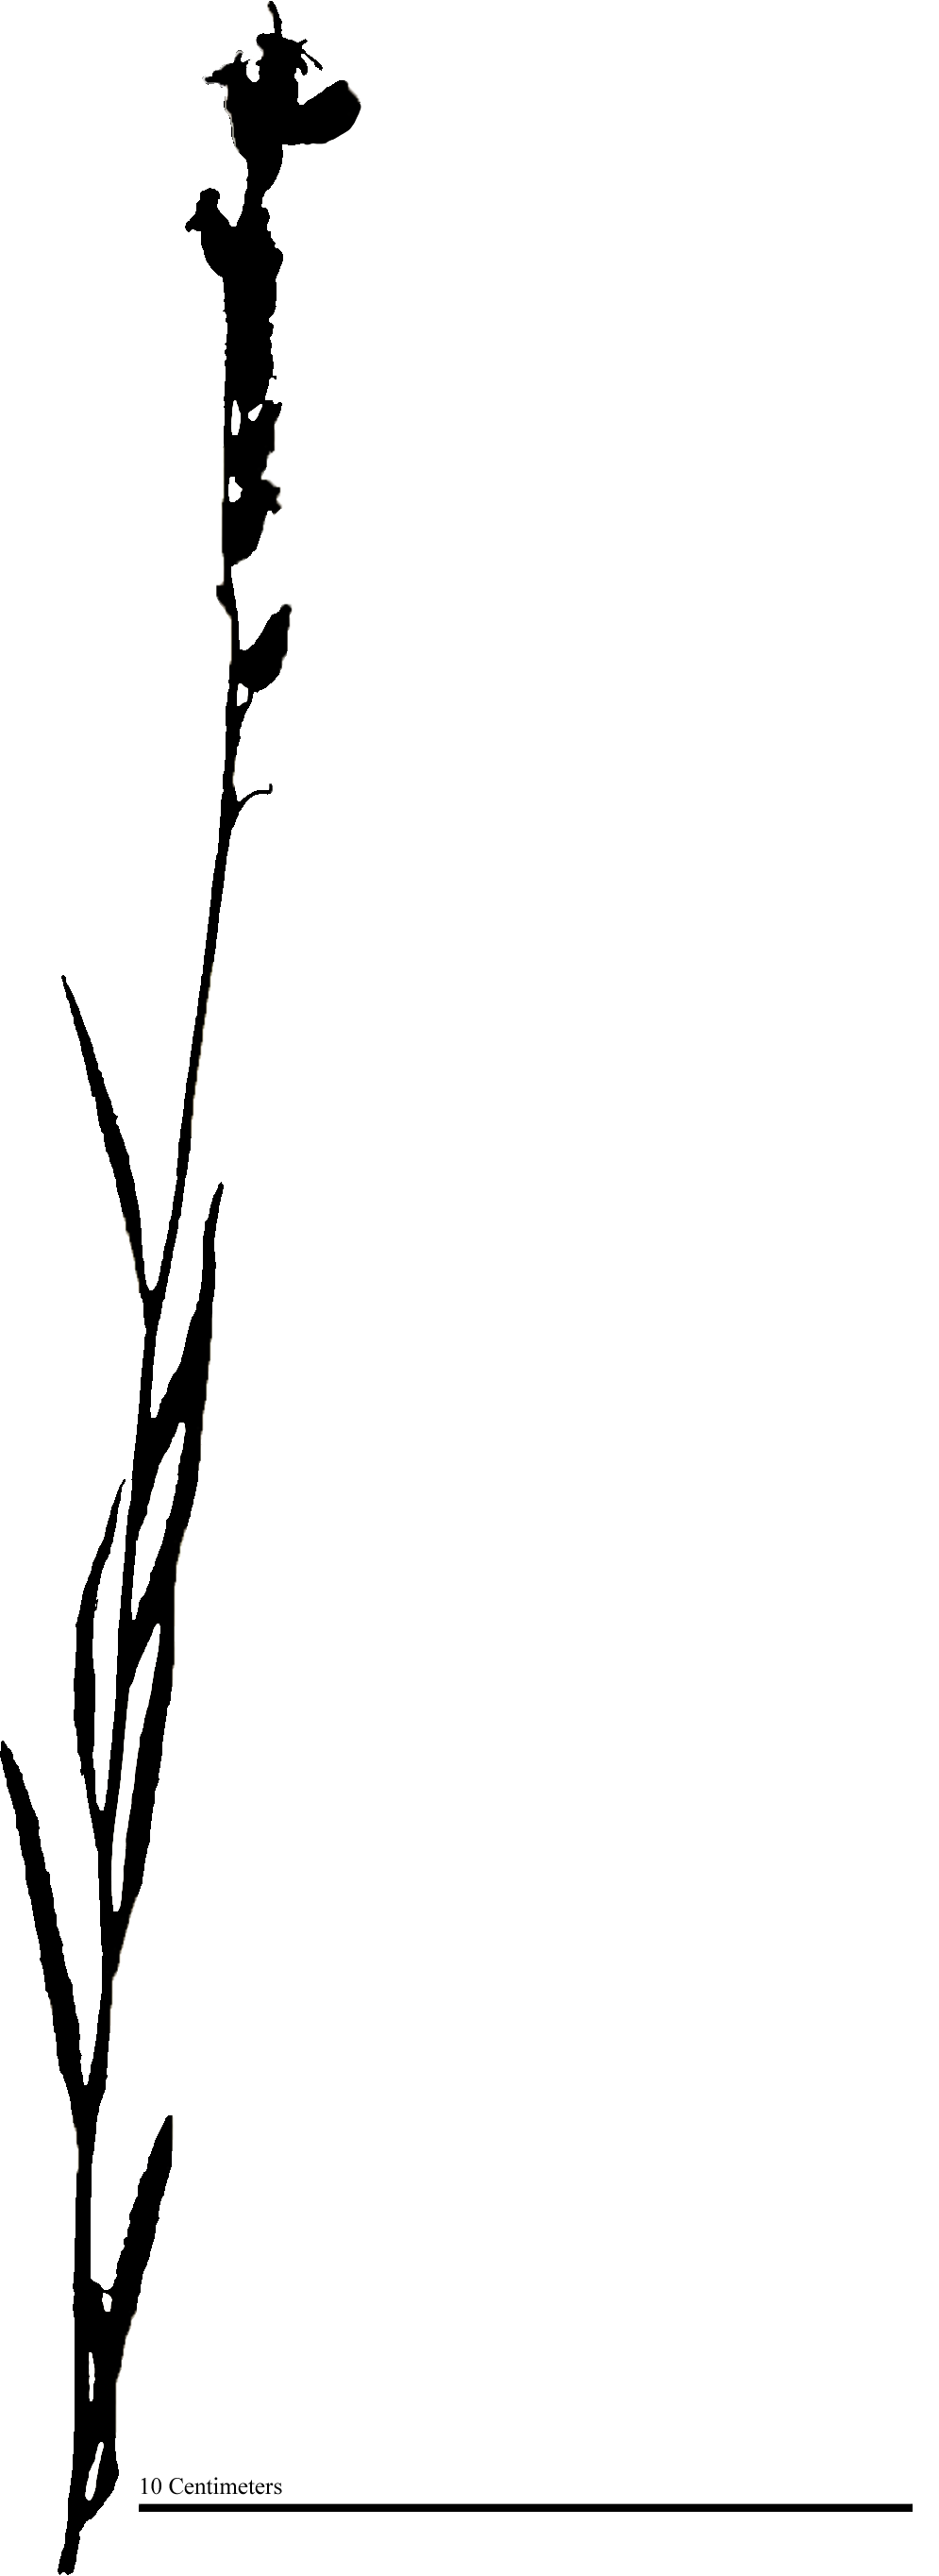
Species: Lobelia anatina
Plant height: 33.3 cm, width: 4.7 cm